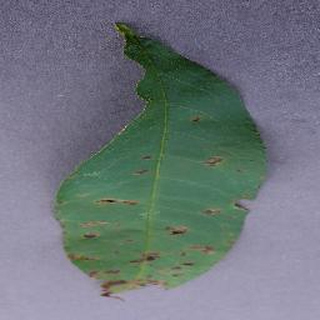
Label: peach_bacterial_spot